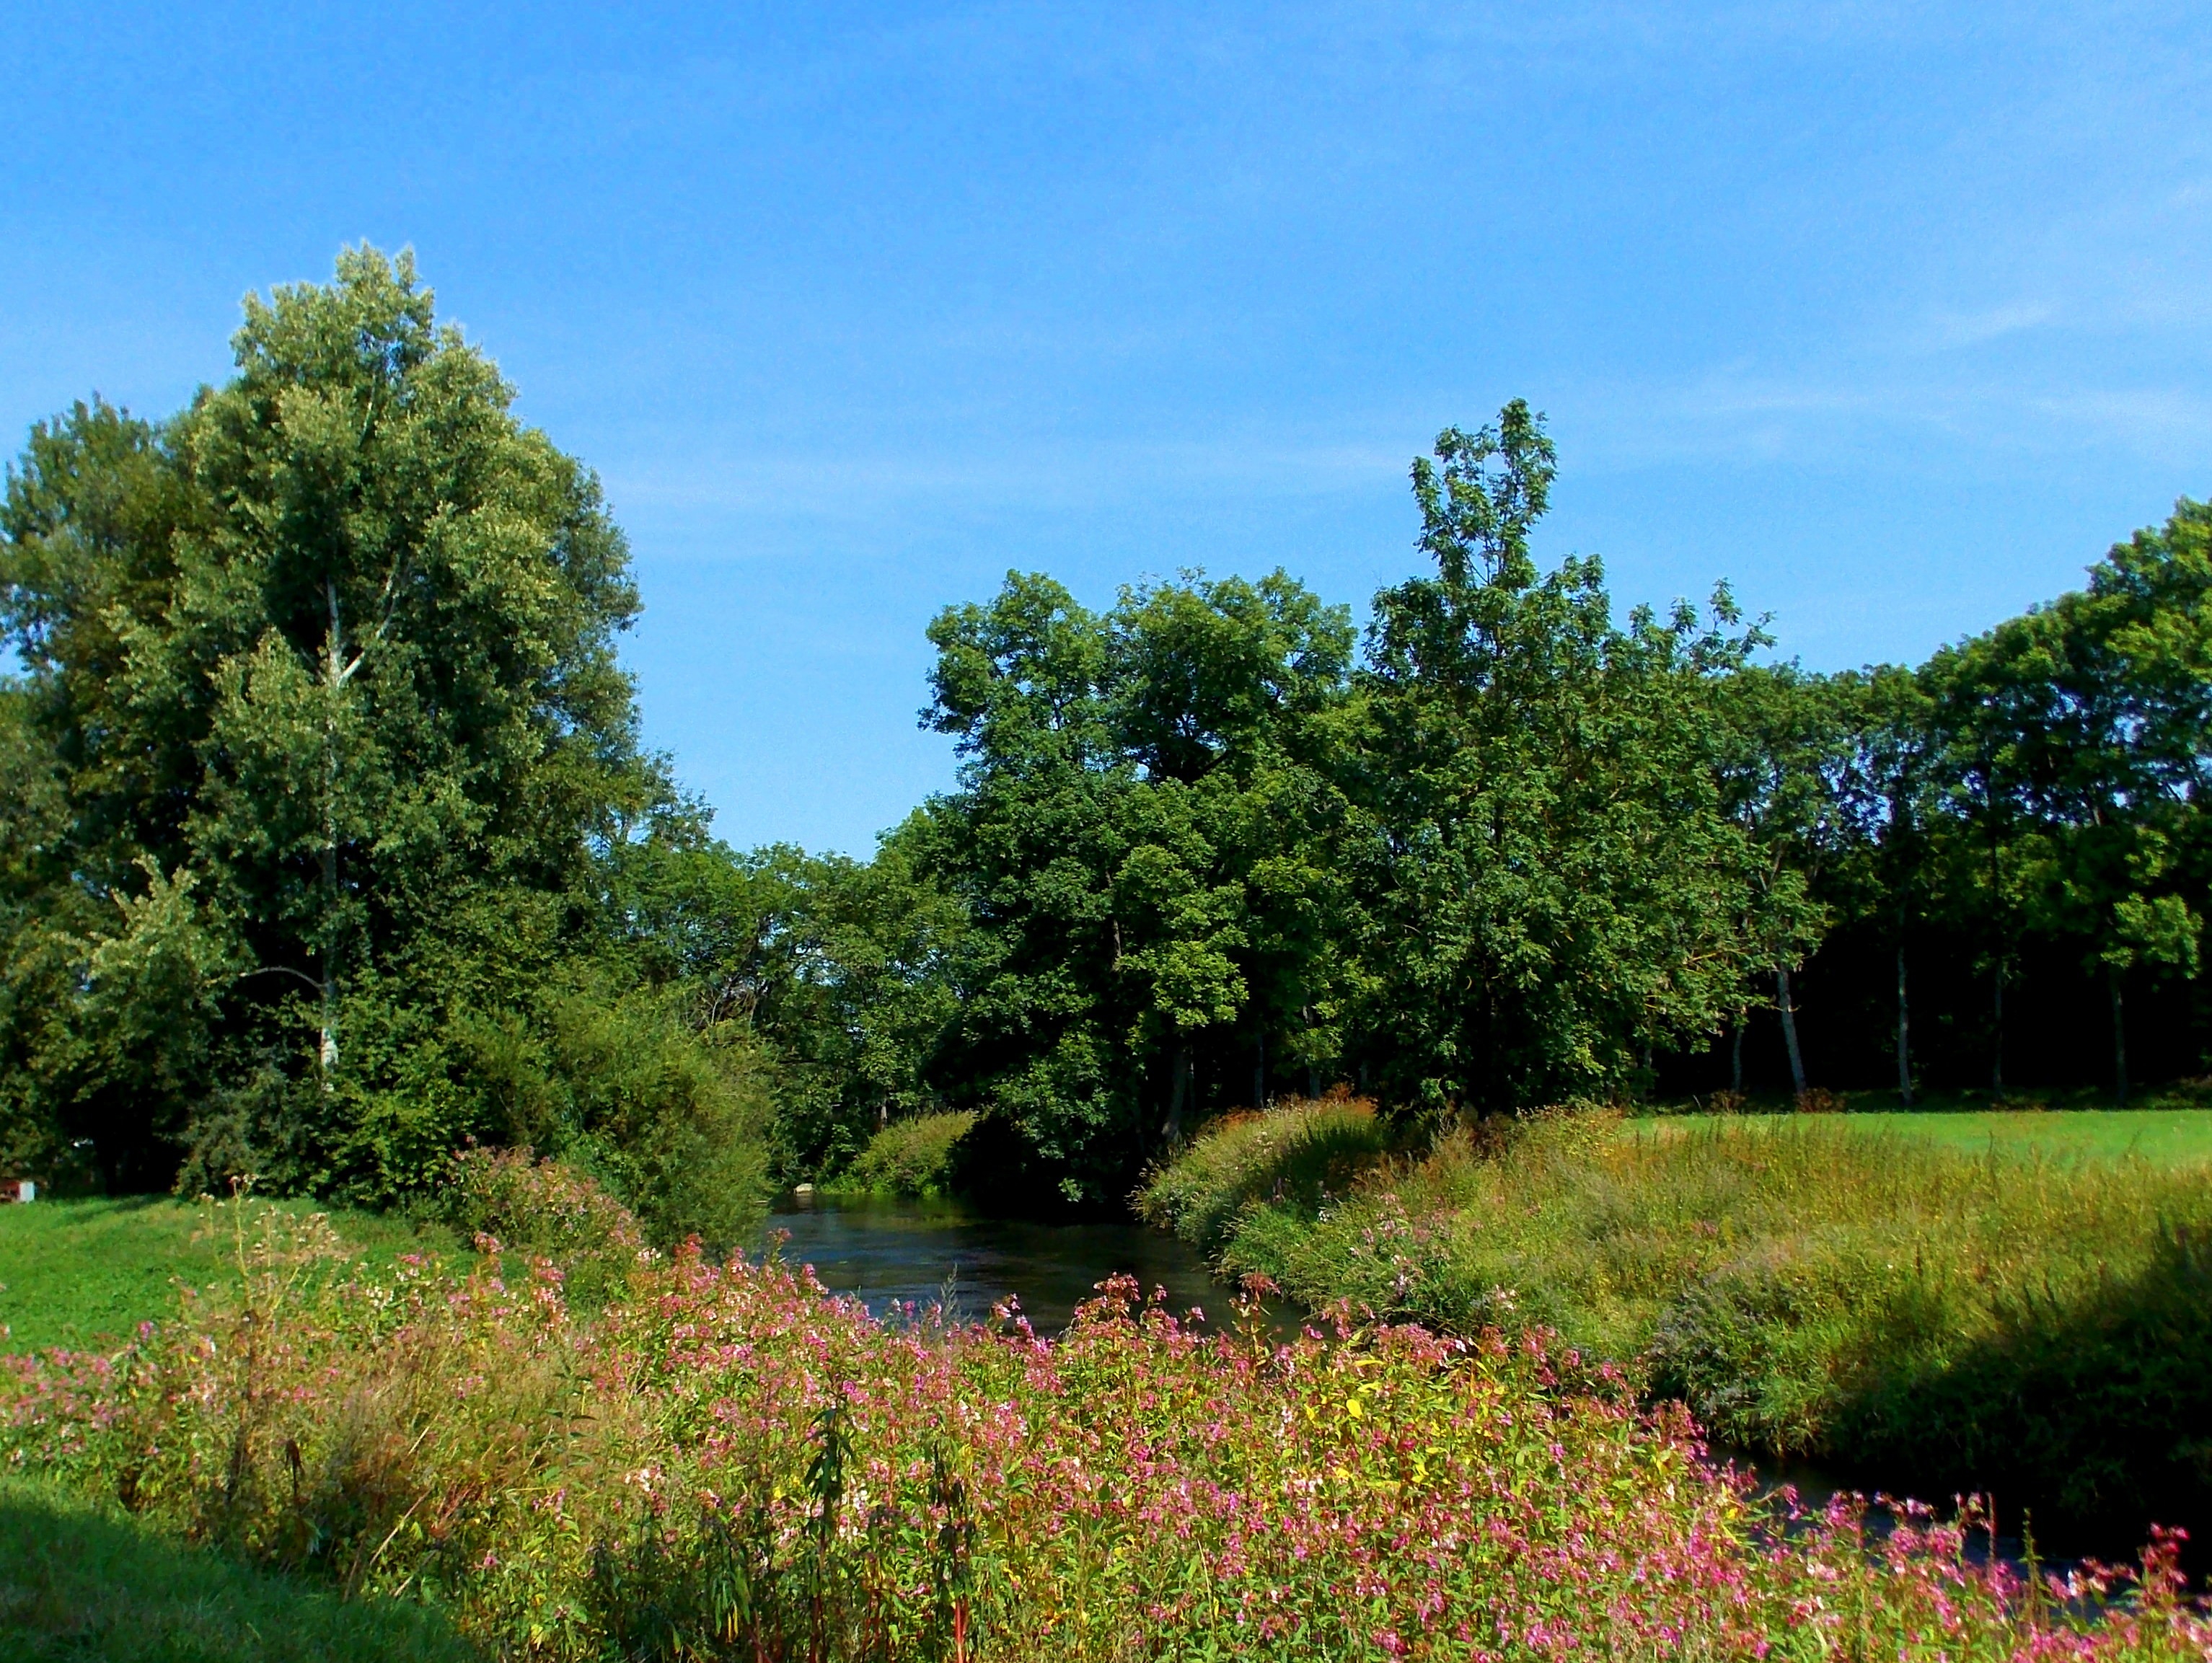
landscape, tree, nature, forest, grass, plant, hiking, lawn, meadow, leaf, hill, flower, river, summer, pond, green, pasture, autumn, park, garden, trees, vegetation, shrub, wetland, wildflowers, woodland, habitat, ecosystem, rural area, grassland plants, reported, biome, natural environment, woody plant